Kees Verwey

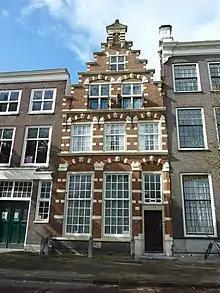
Spaarne 108, former workshop of Kees Verwey in Haarlem

He was born in Amsterdam and was the nephew of the poet Albert Verwey and the architect Hendrik Petrus Berlage.